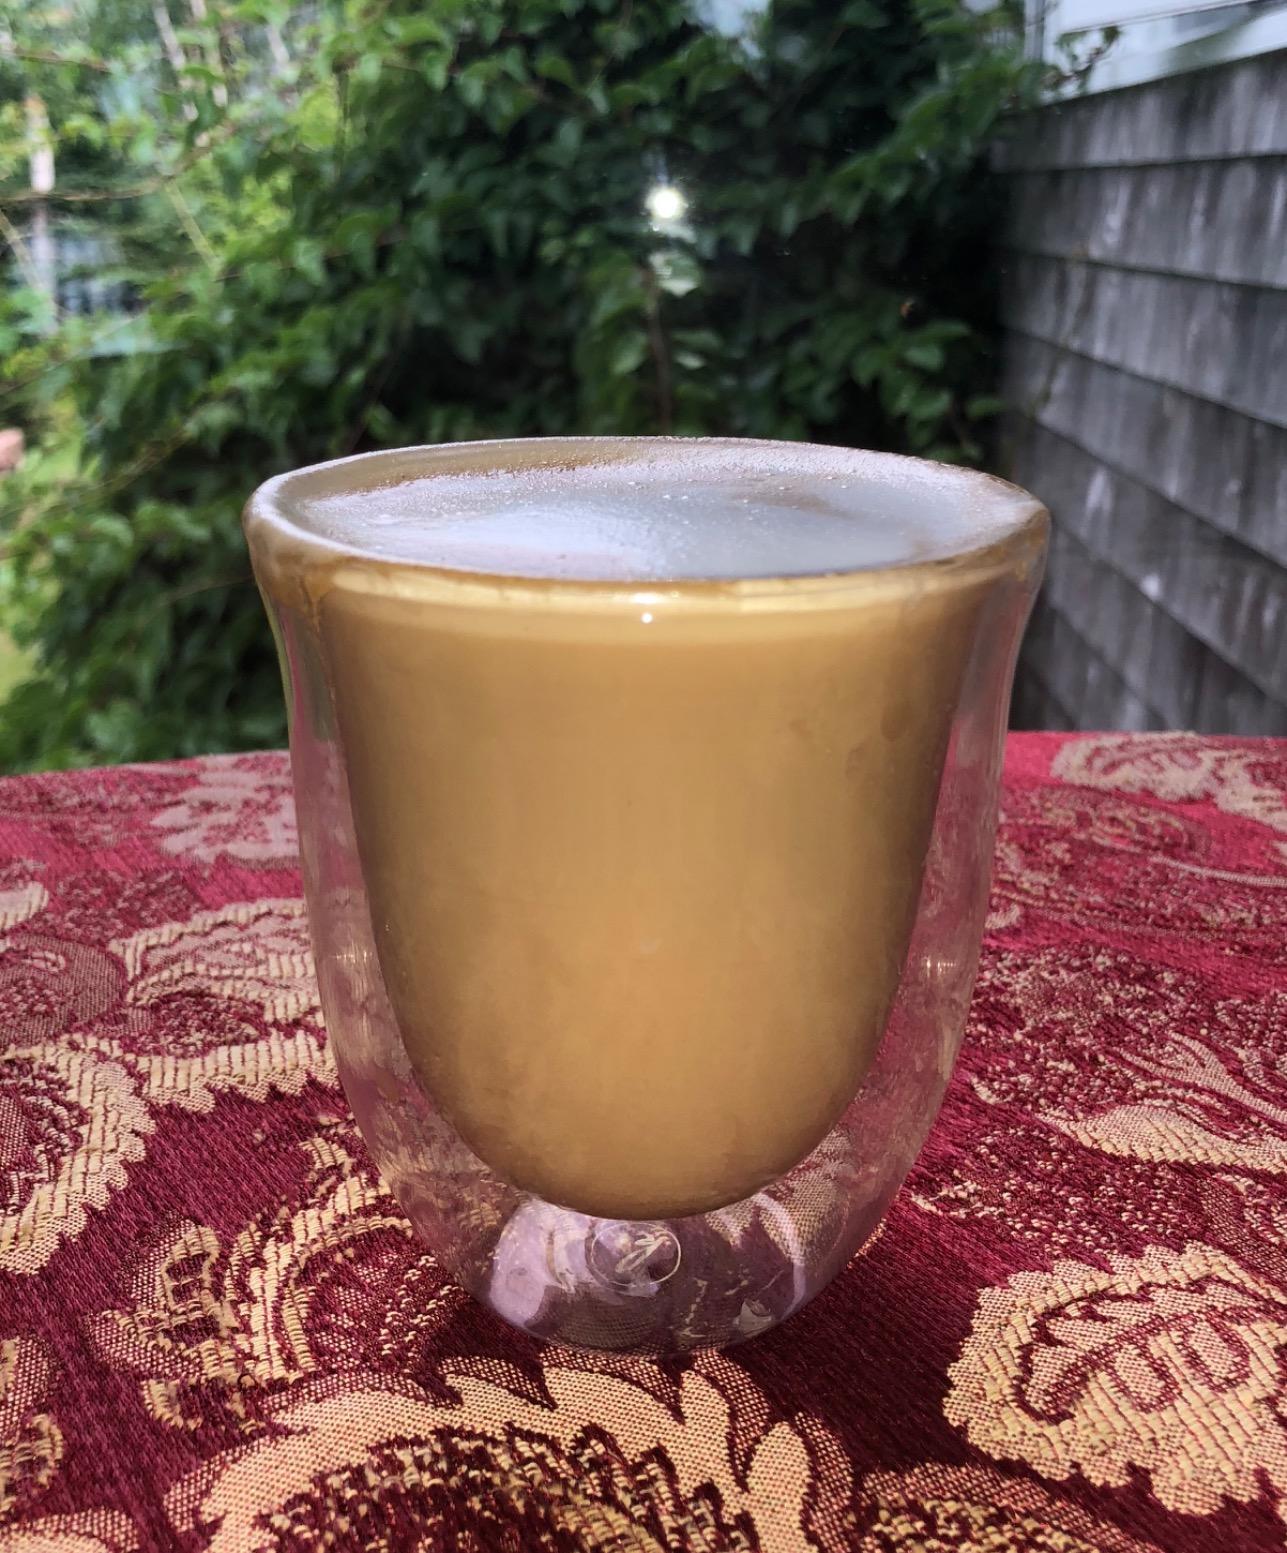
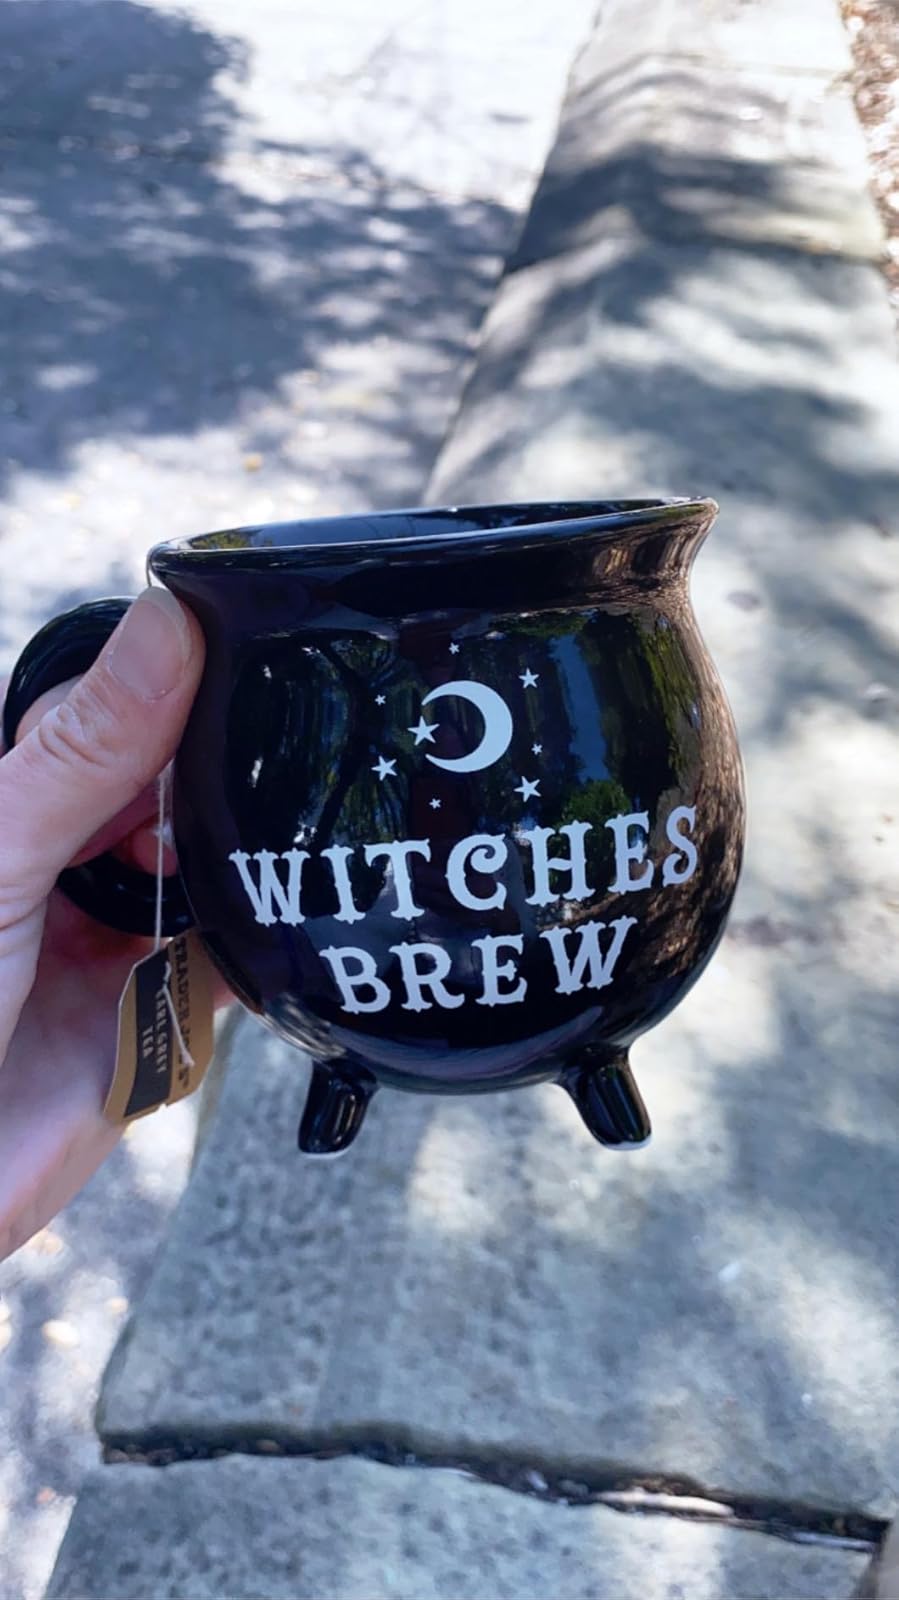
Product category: items_mug
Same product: no